James Chapman (rower)

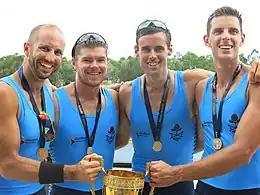
Chapman, Sam Loch, Matt Ryan & Fergus Pragnell with the Kings Cup in 2013 – the 6th time each oarsman won the event.

From 1998, Chapman worked at Westpac starting as a teller, completing his accounting degree. Employed as an associate director in the bank's institutional group, Chapman left Westpac in 2015 to commence his MBA at the Macquarie Graduate School of Management.